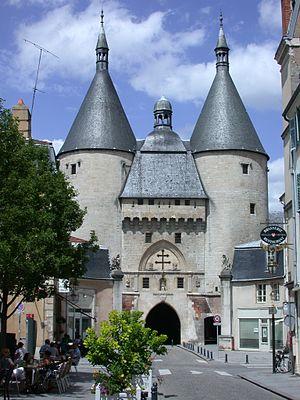
La Porte de la Craffa à Nancy
La Lorraine est une région historique et culturelle du nord-est de la France à la frontière avec la Belgique, le Luxembourg et l'Allemagne. Elle est constituée des départements de Meurthe-et-Moselle, de la Meuse, de la Moselle et des Vosges. Son nom est hérité de Lothaire II de Lotharingie et ses habitants sont appelés les Lorrains.
Nancy, contrairement à beaucoup de villes françaises, ne s'est pas développée circulairement autour d'un hyper-centre. Elle s'est développée depuis la période médiévale par la construction de nouveaux ensembles urbanistiques successifs, les uns à côté des autres, qui au cours des siècles ont généré l'une des villes les plus denses de France et d'Europe.
Cet article recense les monuments historiques français classés en 1886.
Nancy /nɑ̃.si/ est une commune française située en Lorraine au bord de la Meurthe à quelques kilomètres en amont de son point de confluence avec la Moselle, un affluent du Rhin, à 281 km à l'est de Paris et 116 km à l'ouest de Strasbourg. C'est la préfecture du département de Meurthe-et-Moselle, en région Grand Est. Ses habitants sont appelés les Nancéiens.